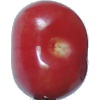
Label: Cherry 2